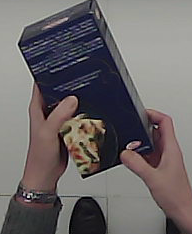
Product: barilla_lasagne